In the Zone of Special Attention

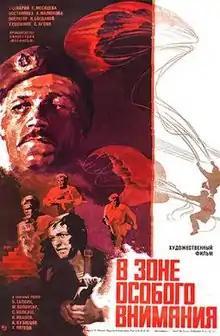

In the Zone of Special Attention is a 1978 Soviet action movie, directorial debut of Andrei Malyukov. It achieved cult film status among several generations of the Soviet Airborne Forces and veterans, and, along with "Hit Back", it became part of their popular culture. The Soviet audience was approximately 35.4 million. The film was made with the political support of Vasily Margelov, a Red Army general who was commanding officer of the Soviet airborne troops.